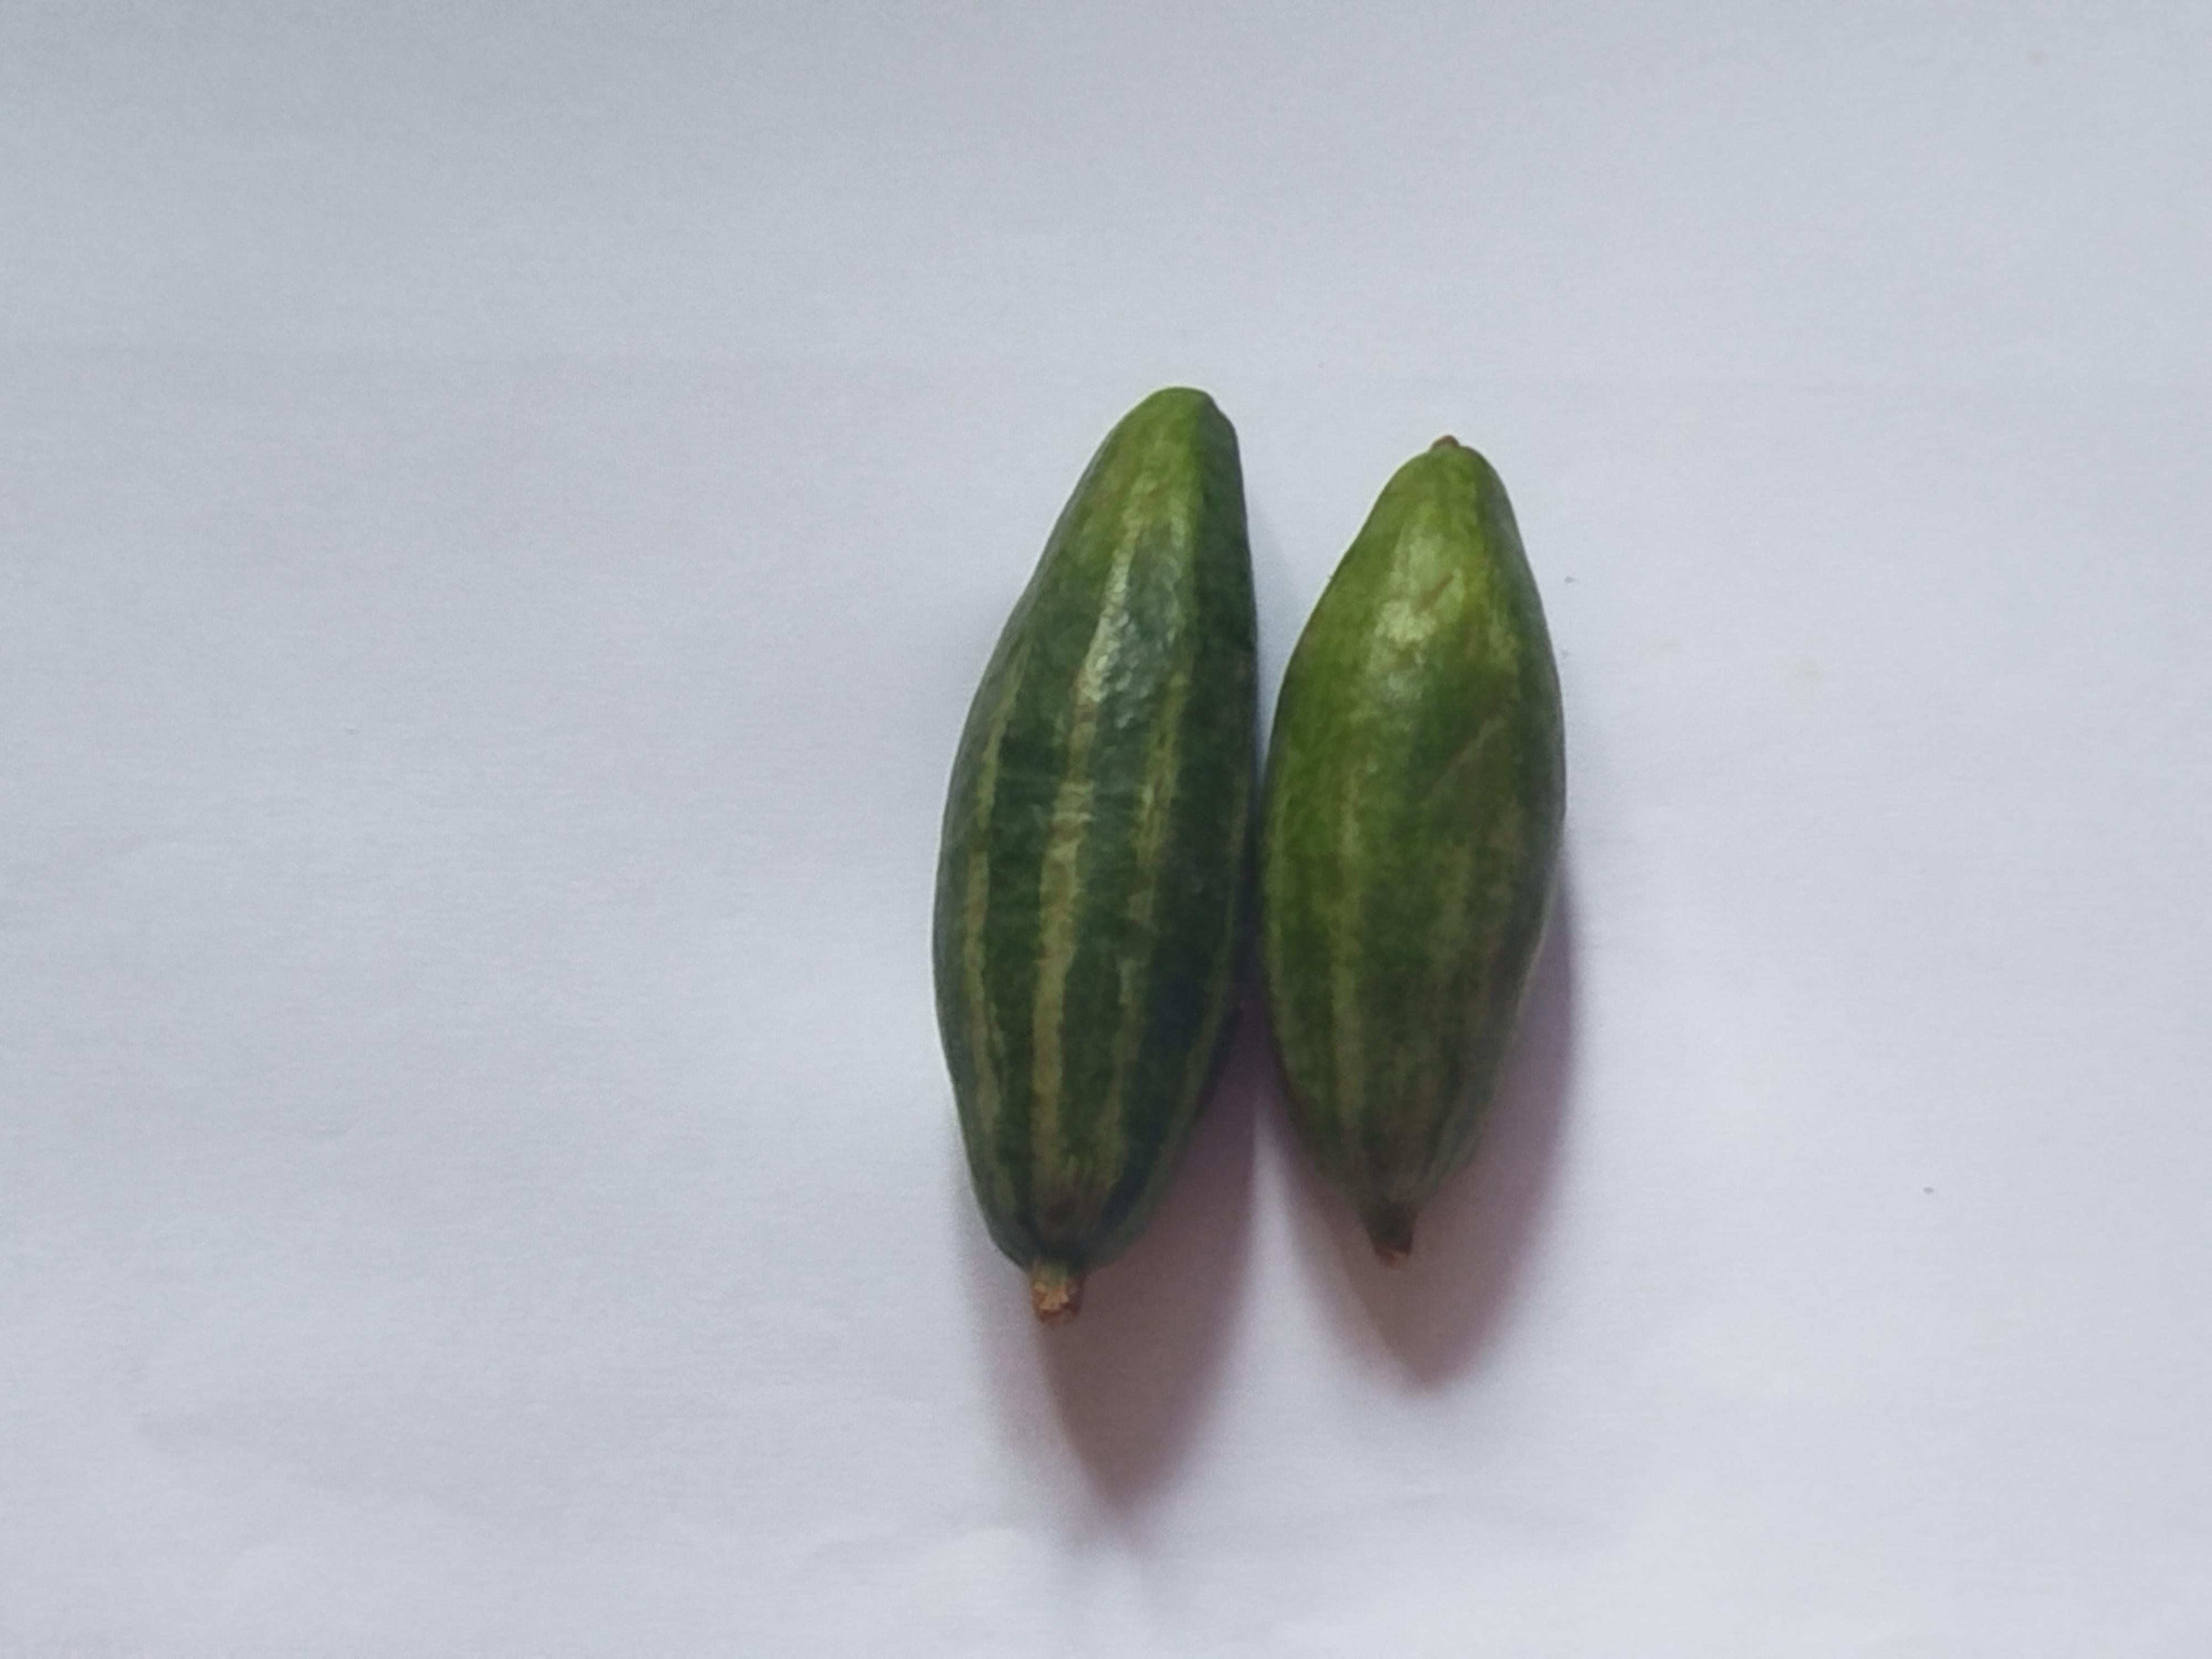
Label: Pointed gourd